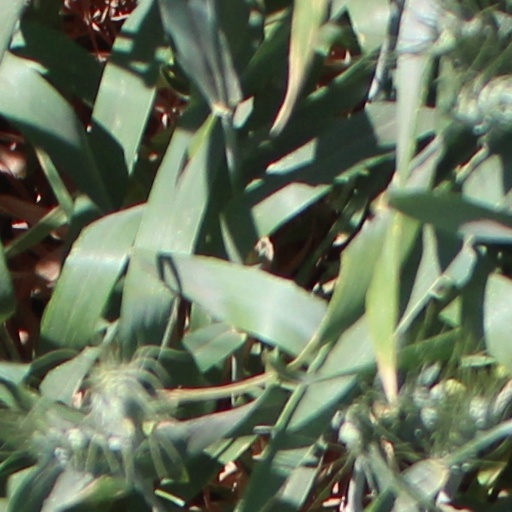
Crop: wheat